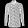
Label: Shirt